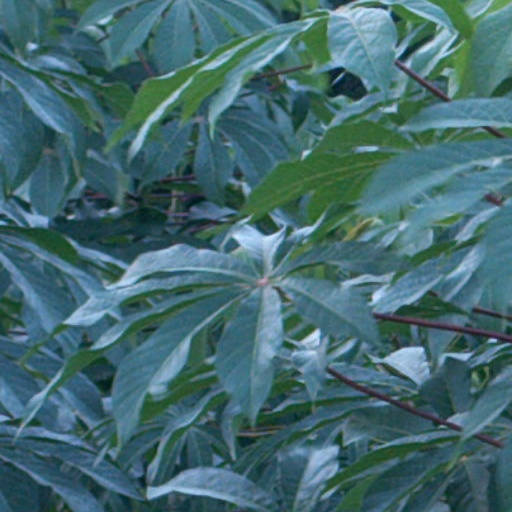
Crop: cassava